Promised Land

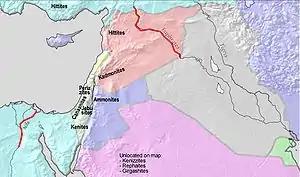
Expansive interpretation claiming the Nile and Euphrates as the river boundaries of the original promise to Abraham in . See also: Greater Israel.

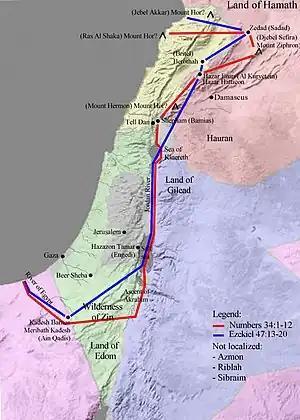
Estimated borders based on biblical interpretation of and .

The concept of the Promised Land is first mentioned in the Book of Genesis, which is the first book of the Torah, which collectively refers to the first five books of the Hebrew Bible.